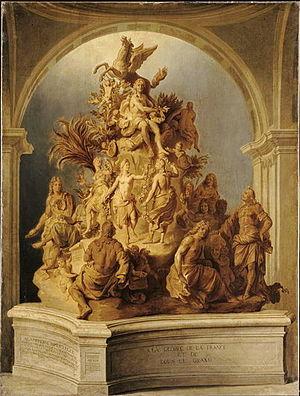
Le Parnasse français de Titon du Tillet
Évrard Titon du Tillet, né à Paris le 16 janvier 1677 et mort à Paris le 26 décembre 1762, est un militaire, homme de lettres, chroniqueur et mécène français.